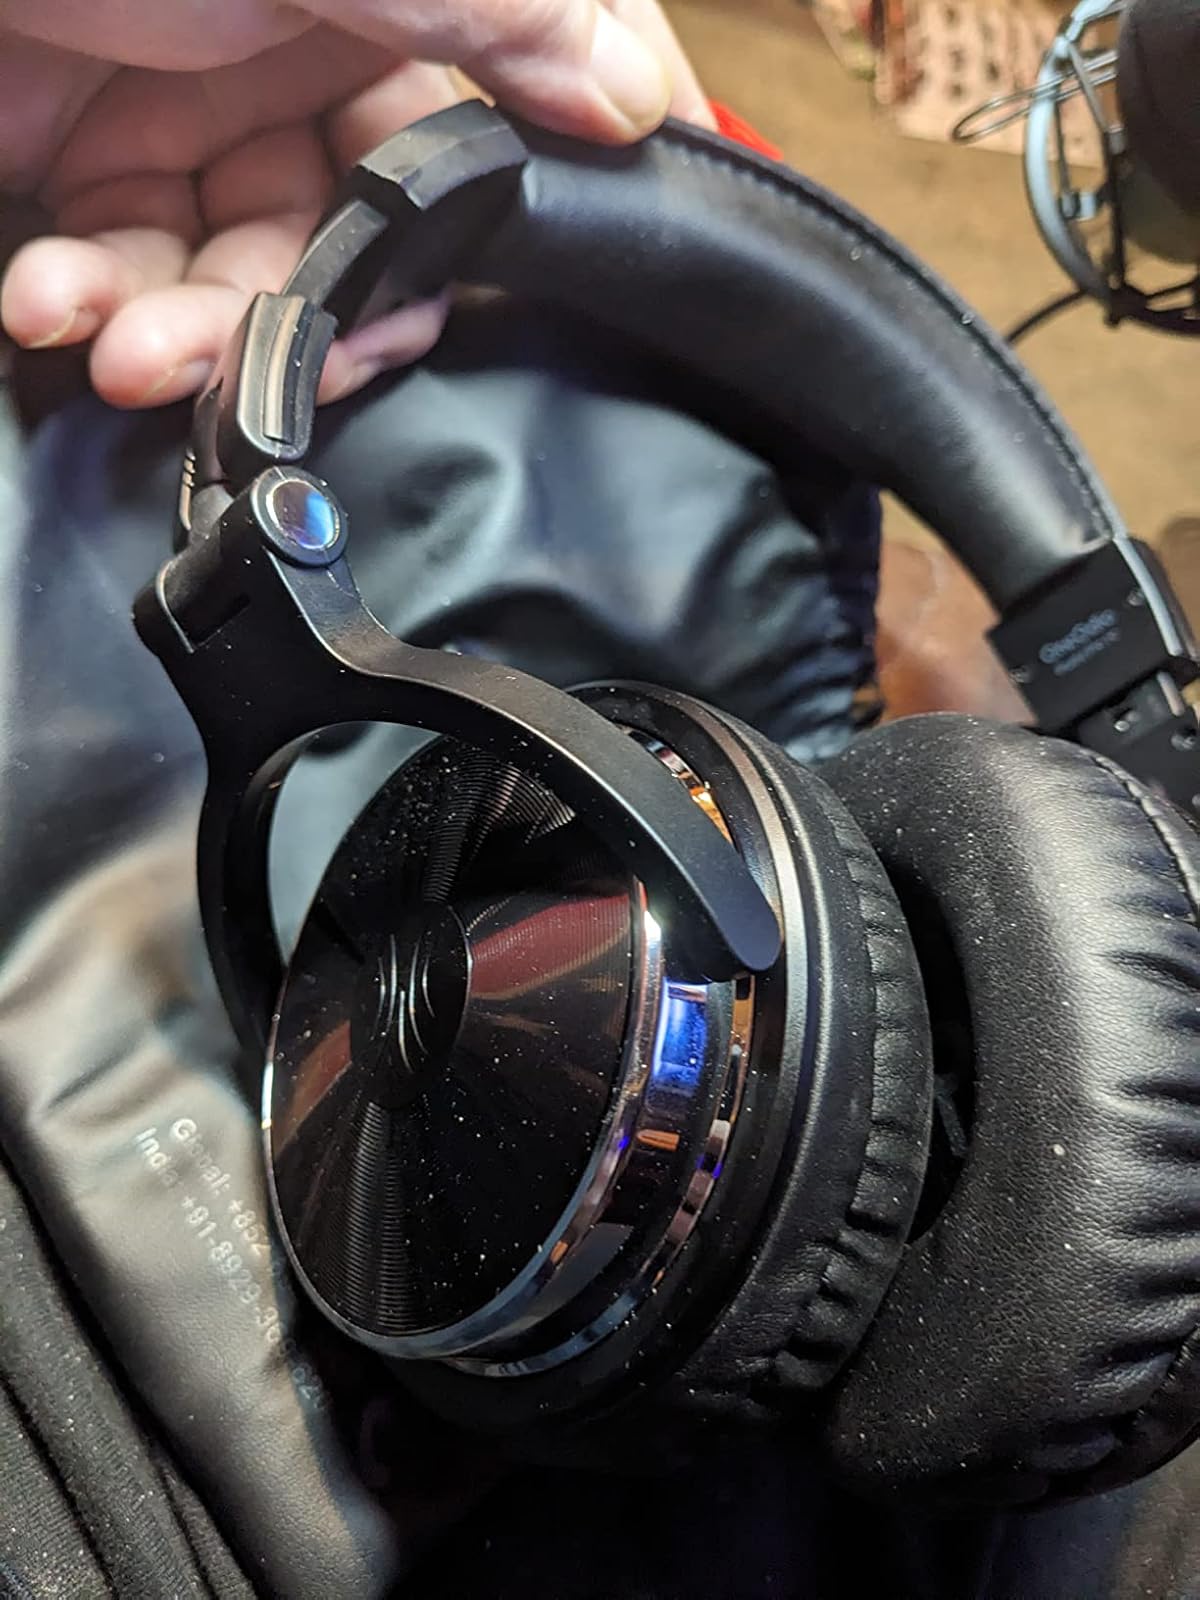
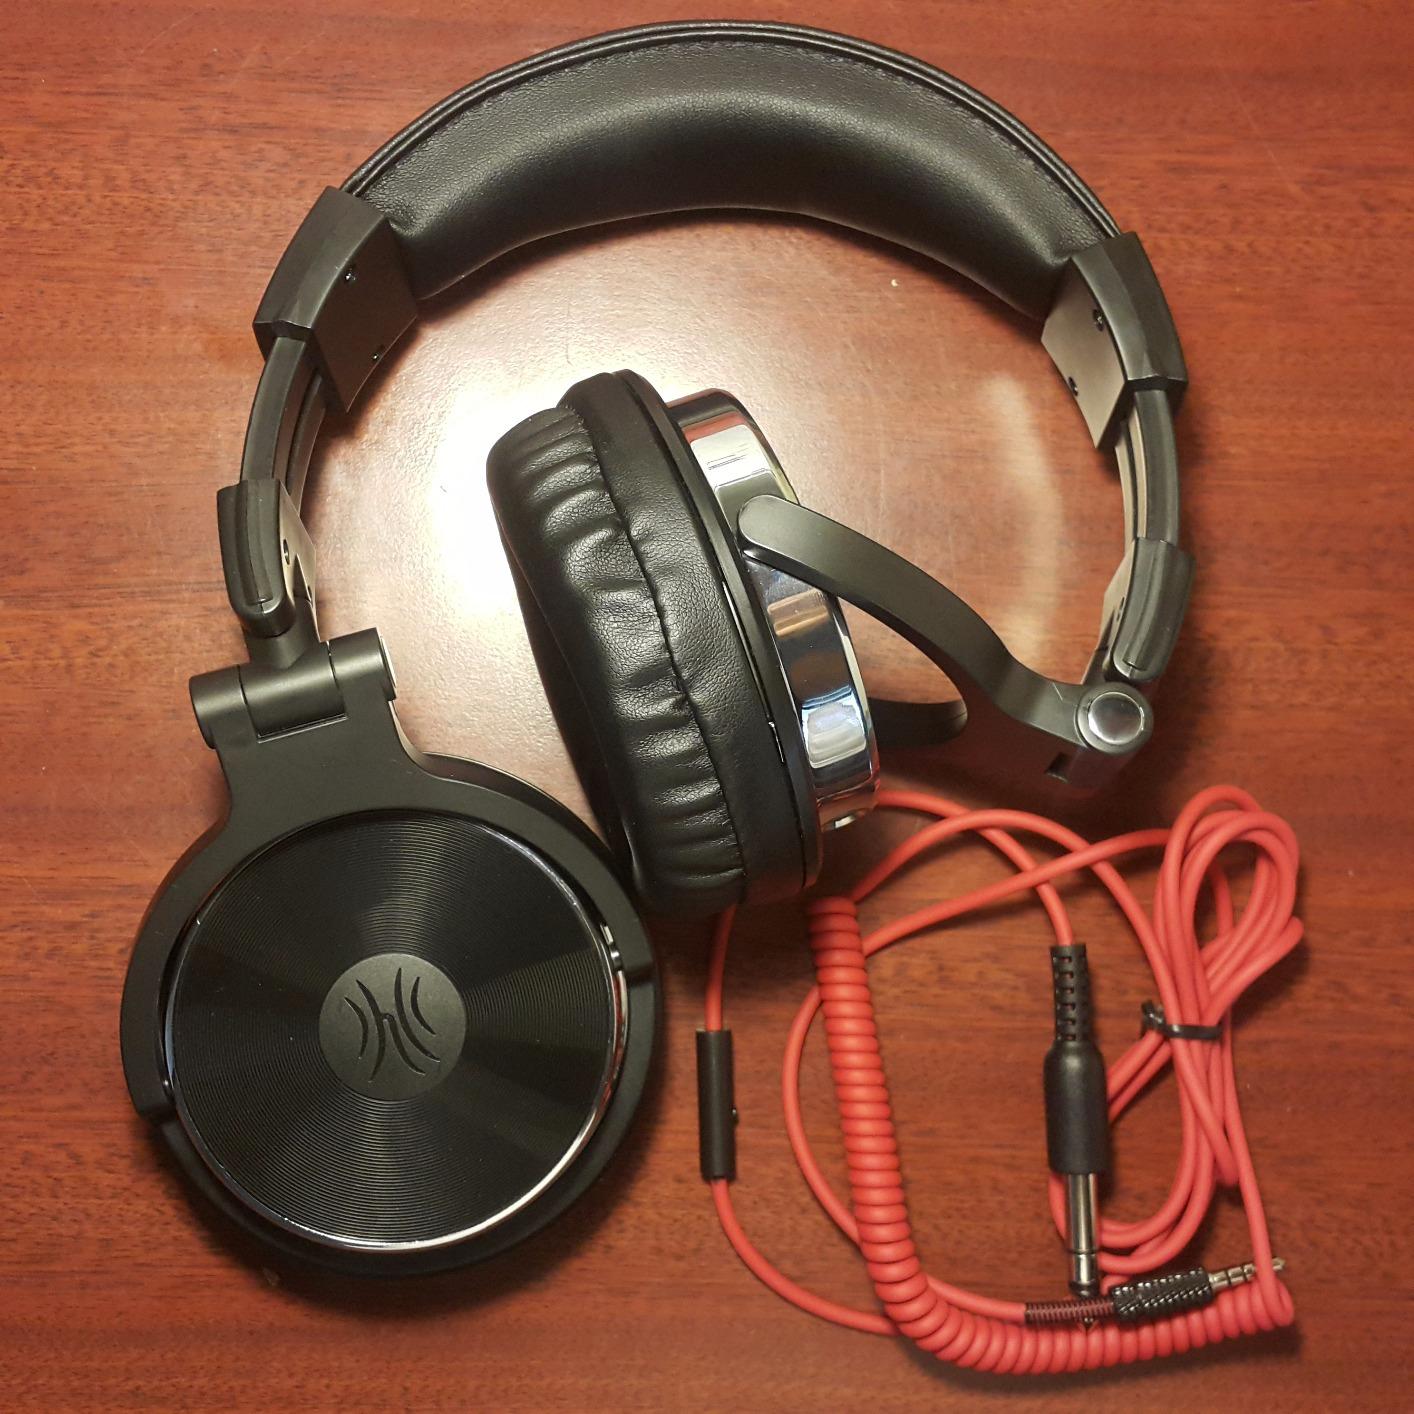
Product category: headphones
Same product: yes